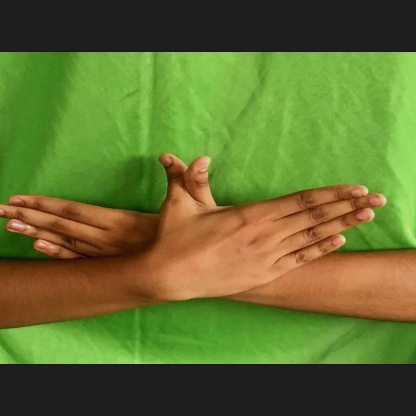
Mudra: Garuda